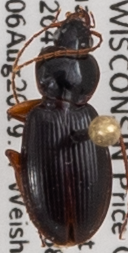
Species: Synuchus impunctatus
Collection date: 2019-08-06
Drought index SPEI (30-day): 0.608
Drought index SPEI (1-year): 1.45
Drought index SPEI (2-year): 1.13